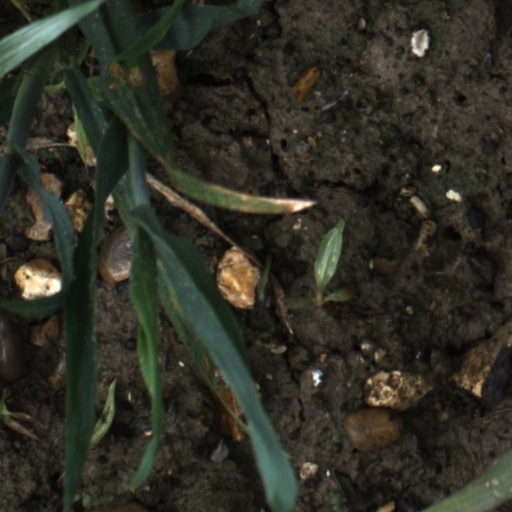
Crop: wheat